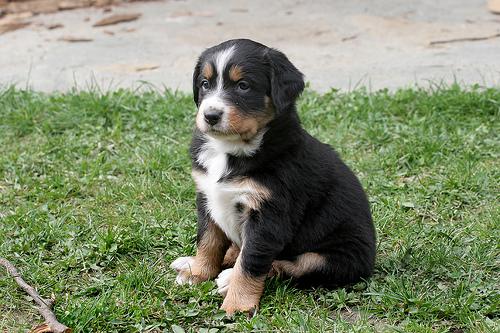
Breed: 211-n000061-Bernese_mountain_dog